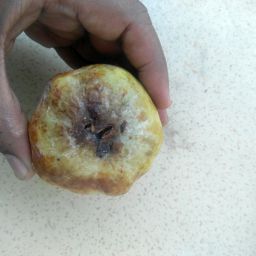
Fruit: Guava
Quality: Bad